Thomas George Tucker

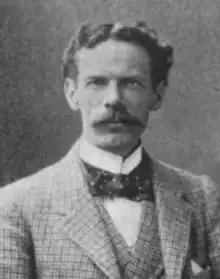

Thomas George Tucker (29 March 1859 – 24 January 1946) was an Anglo-Australian academic, classicist, professor at the University of Melbourne and author.